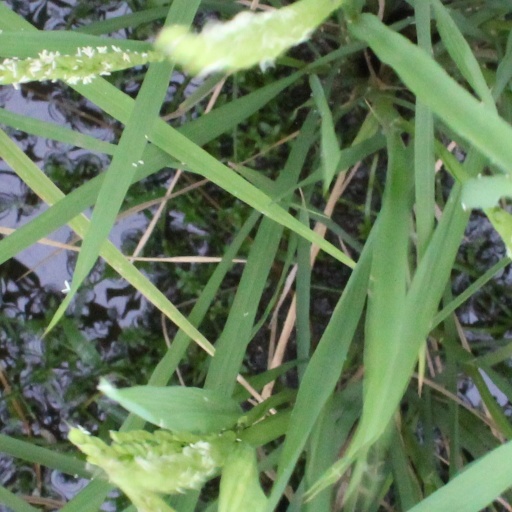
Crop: rice